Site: brandenburg
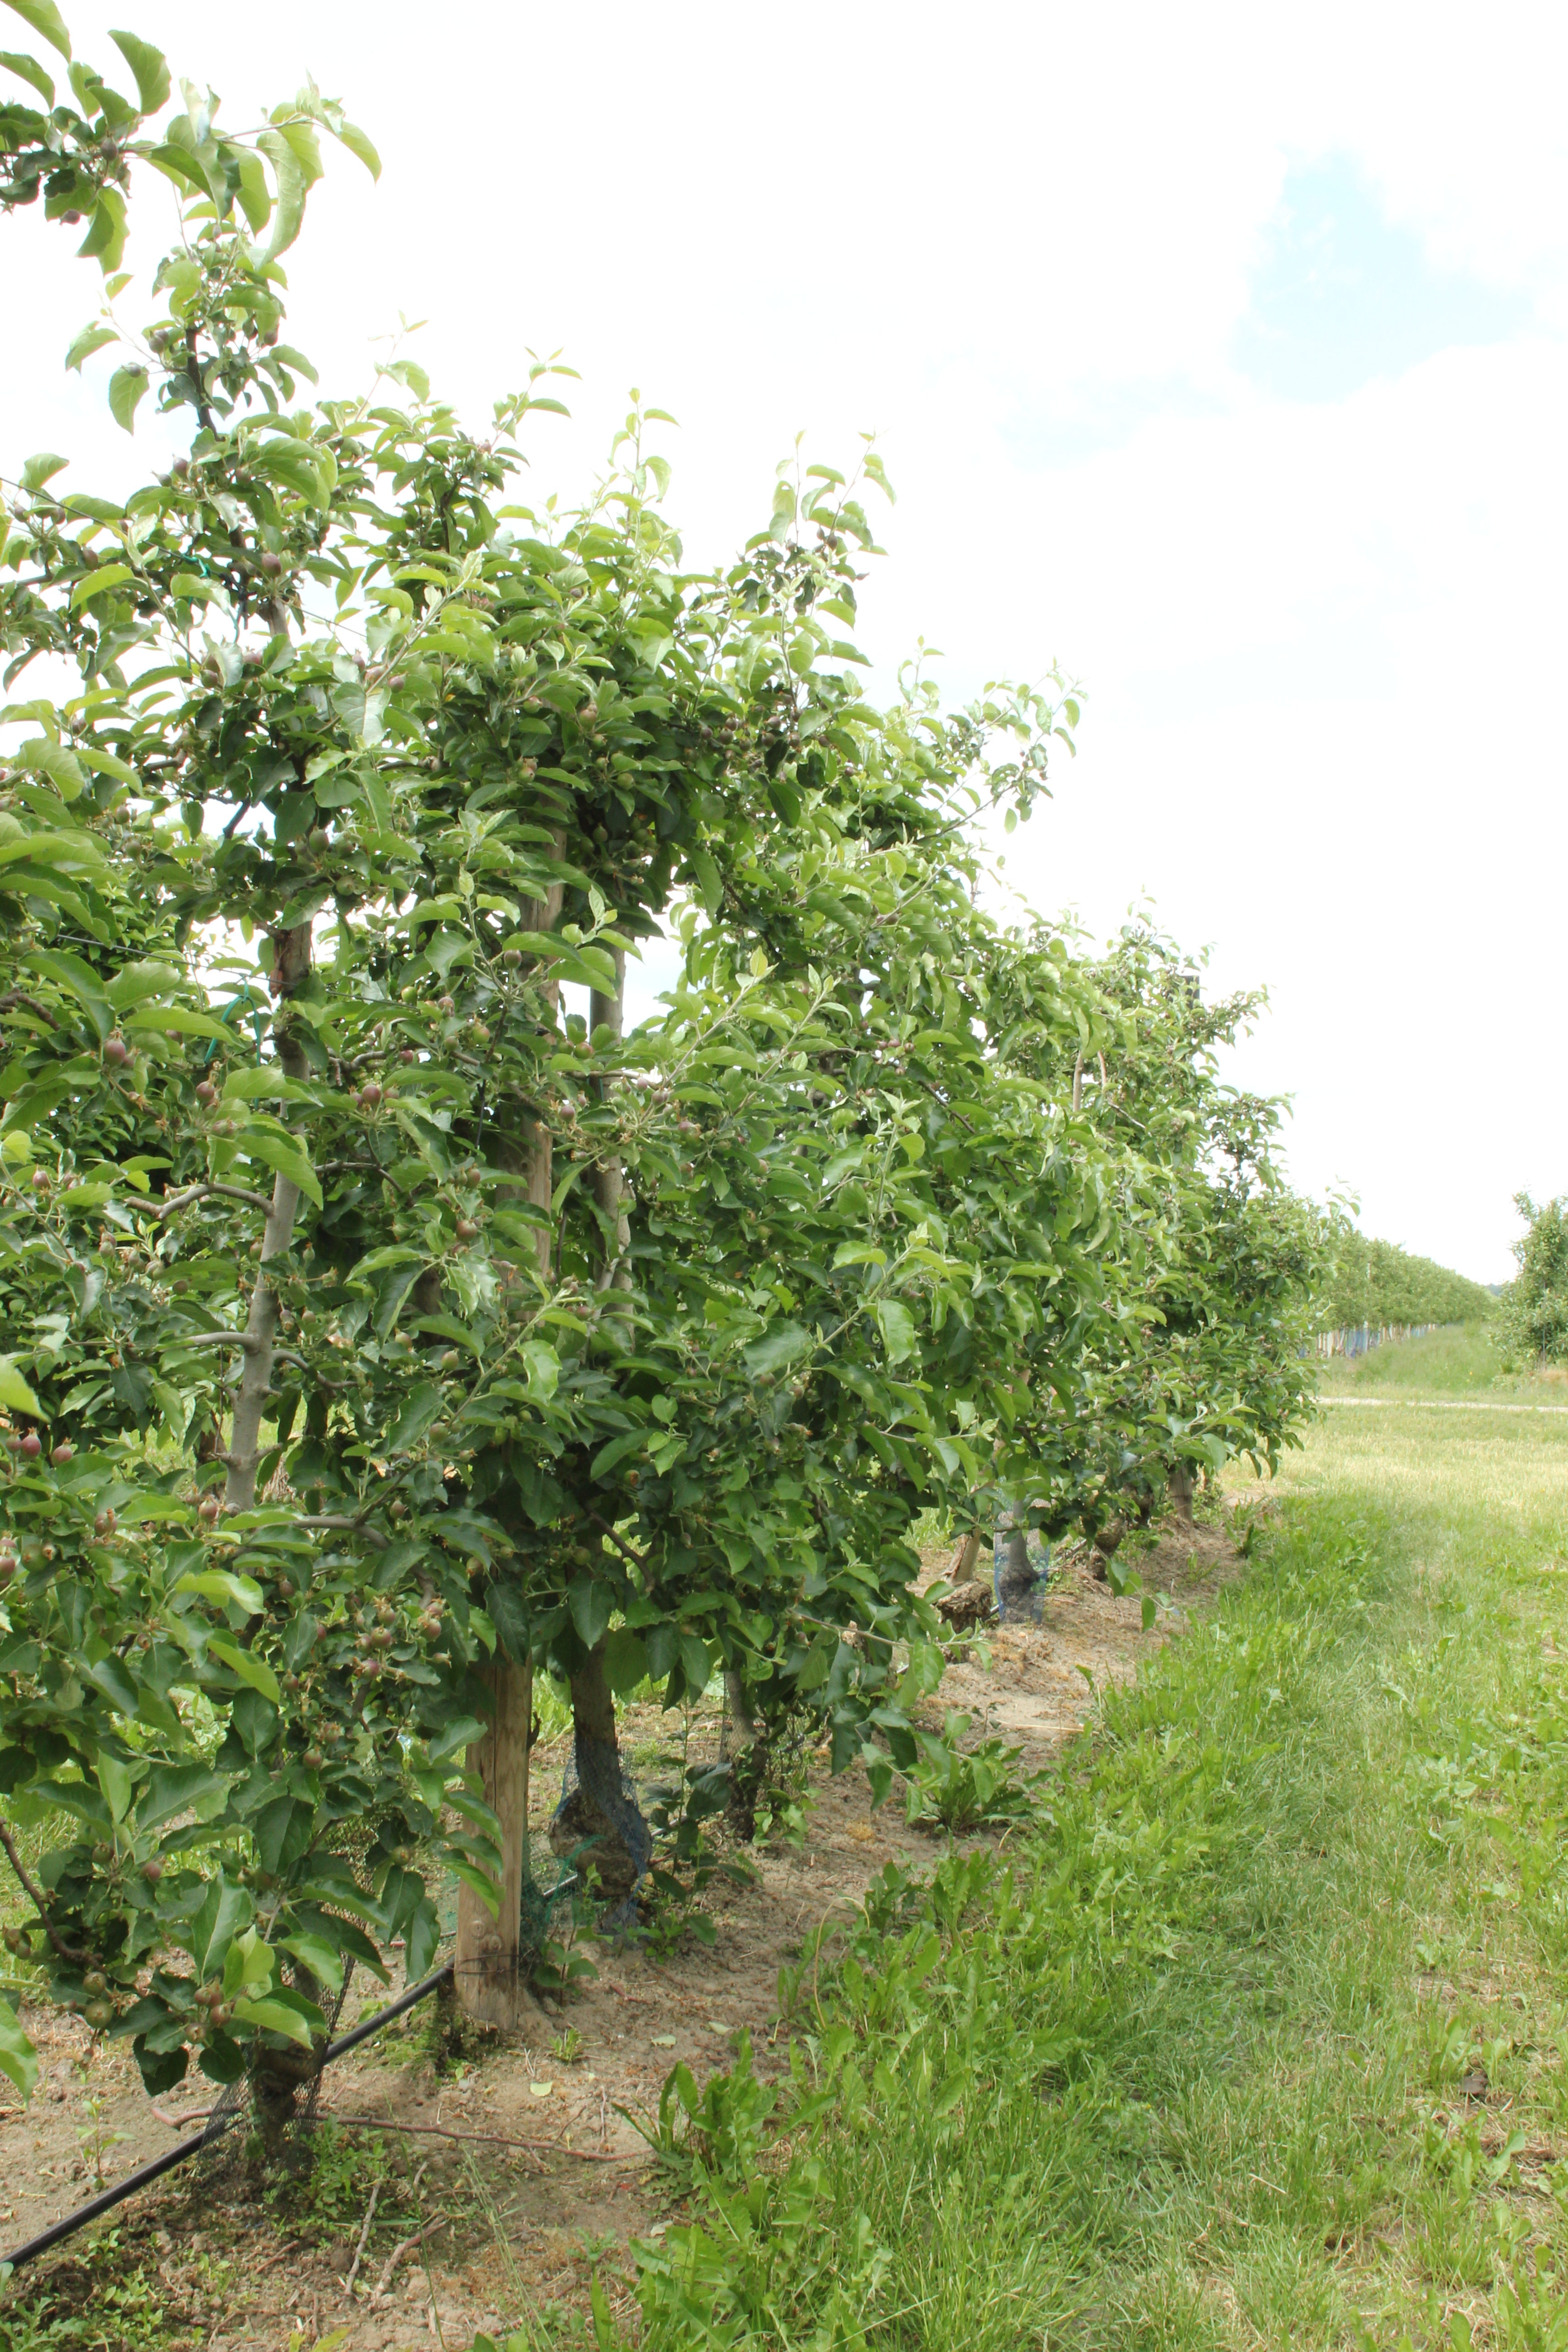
Growth stage (BBCH 72): Development of fruit